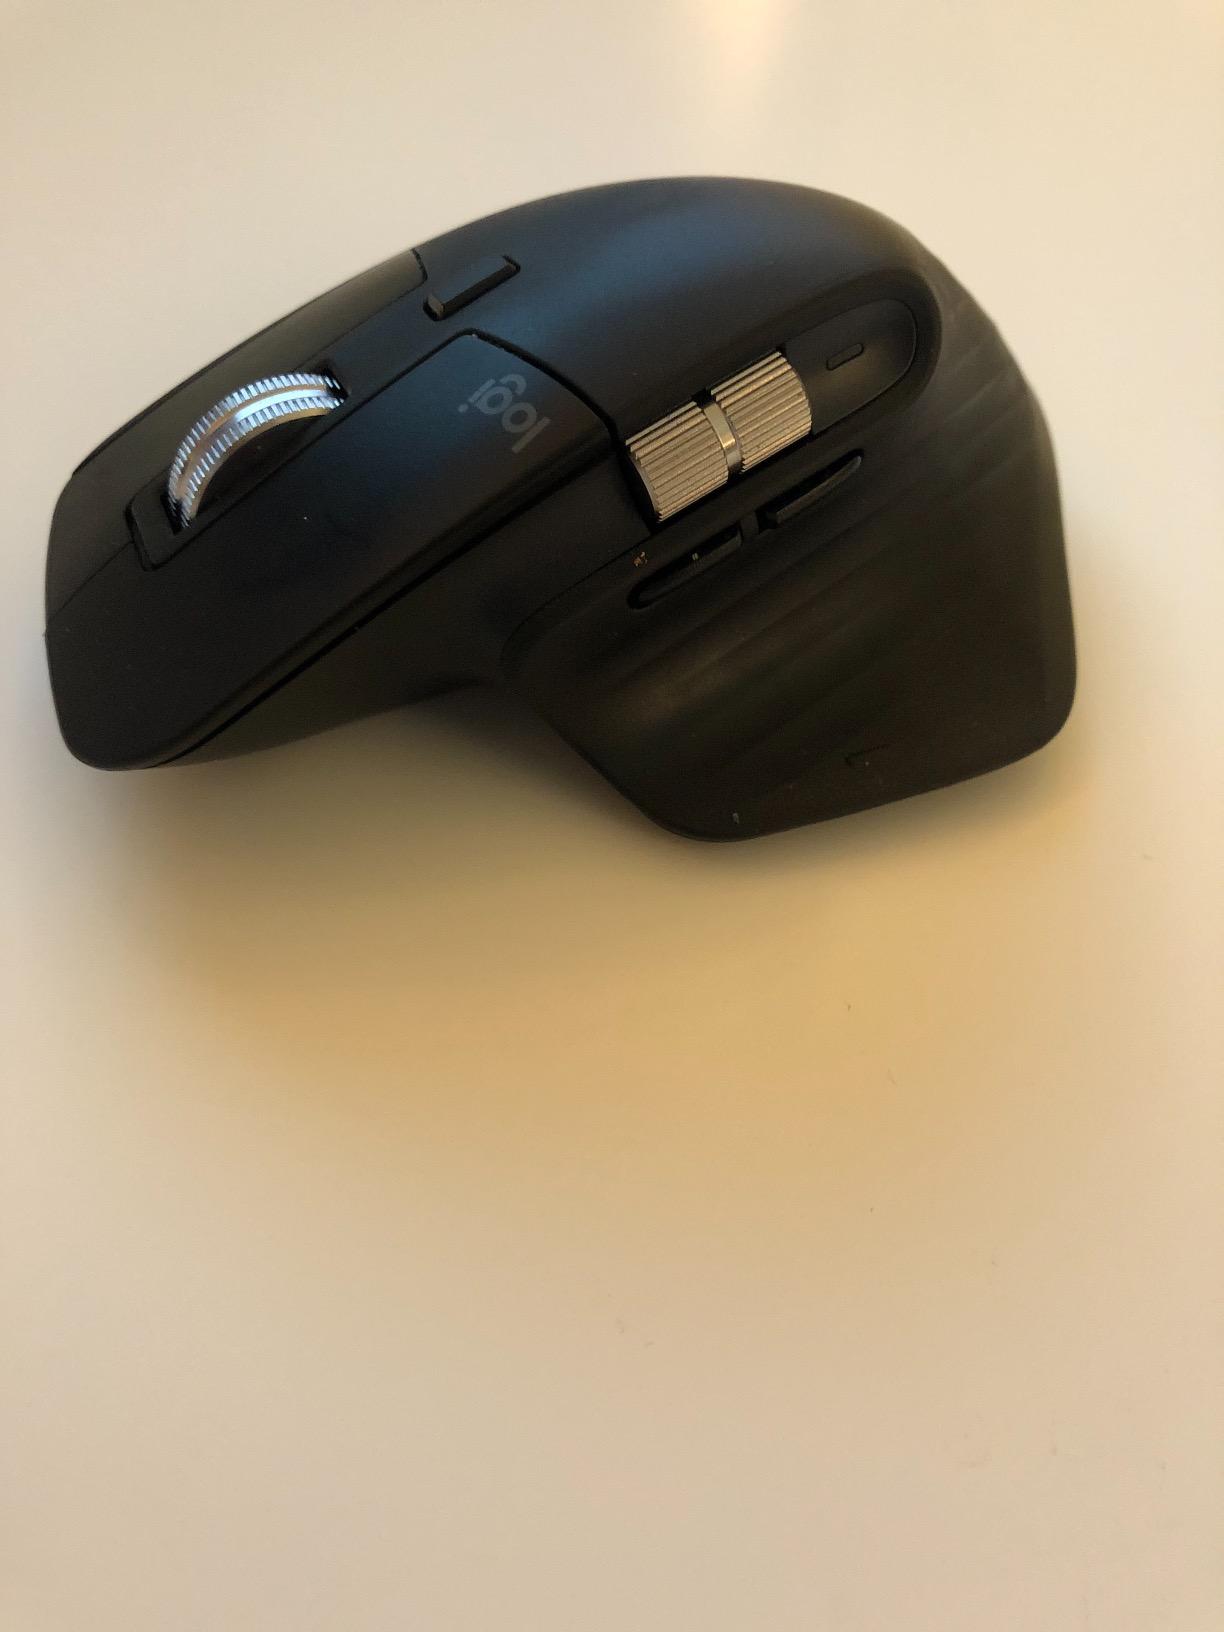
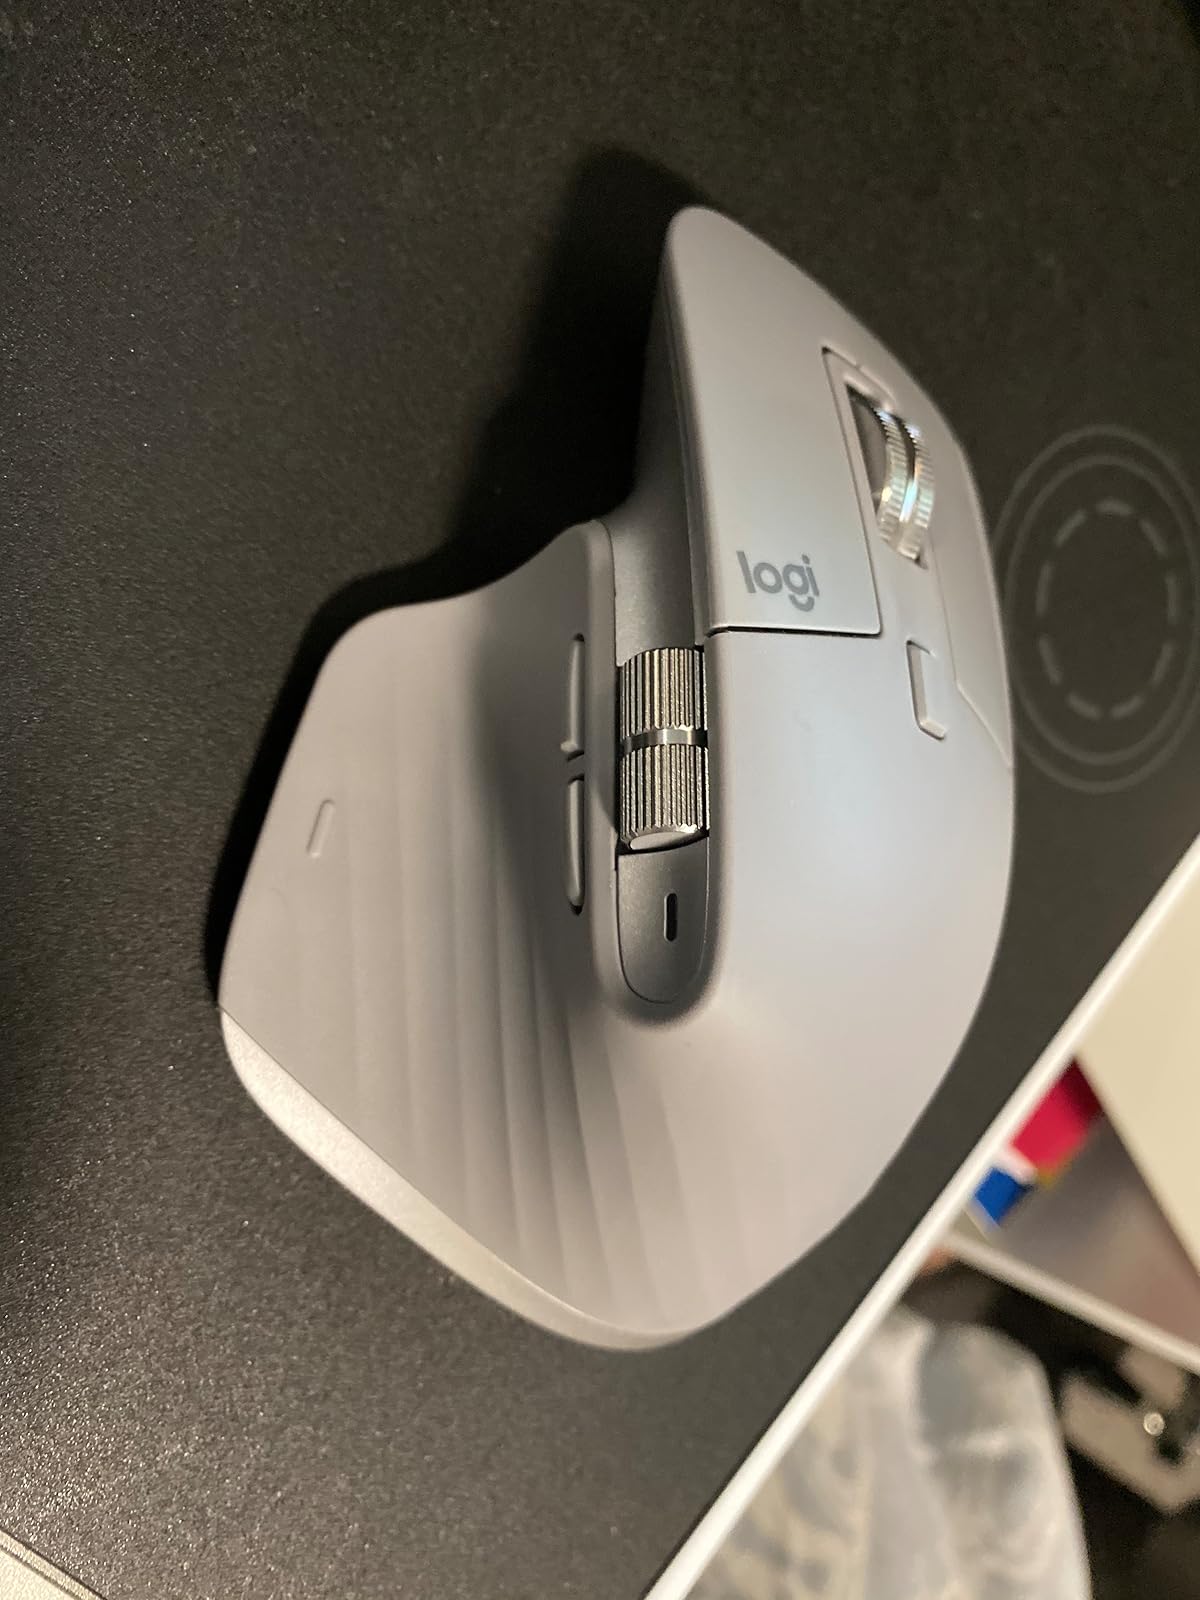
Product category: mouse
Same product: no